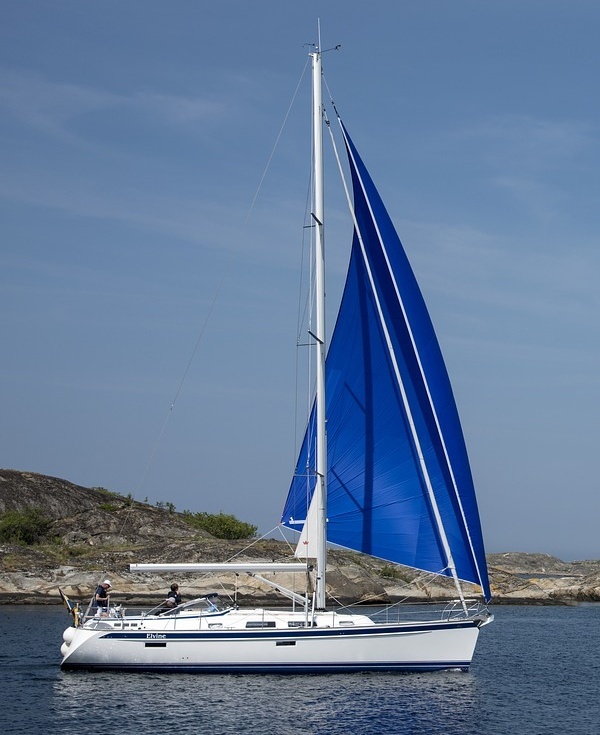
Vehicle type: Ships